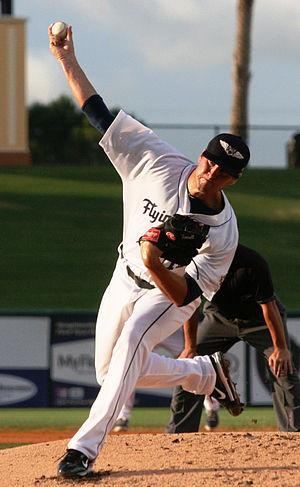
Jeffrey Alan Ferrell est un lanceur droitier des Tigers de Détroit de la Ligue majeure de baseball.